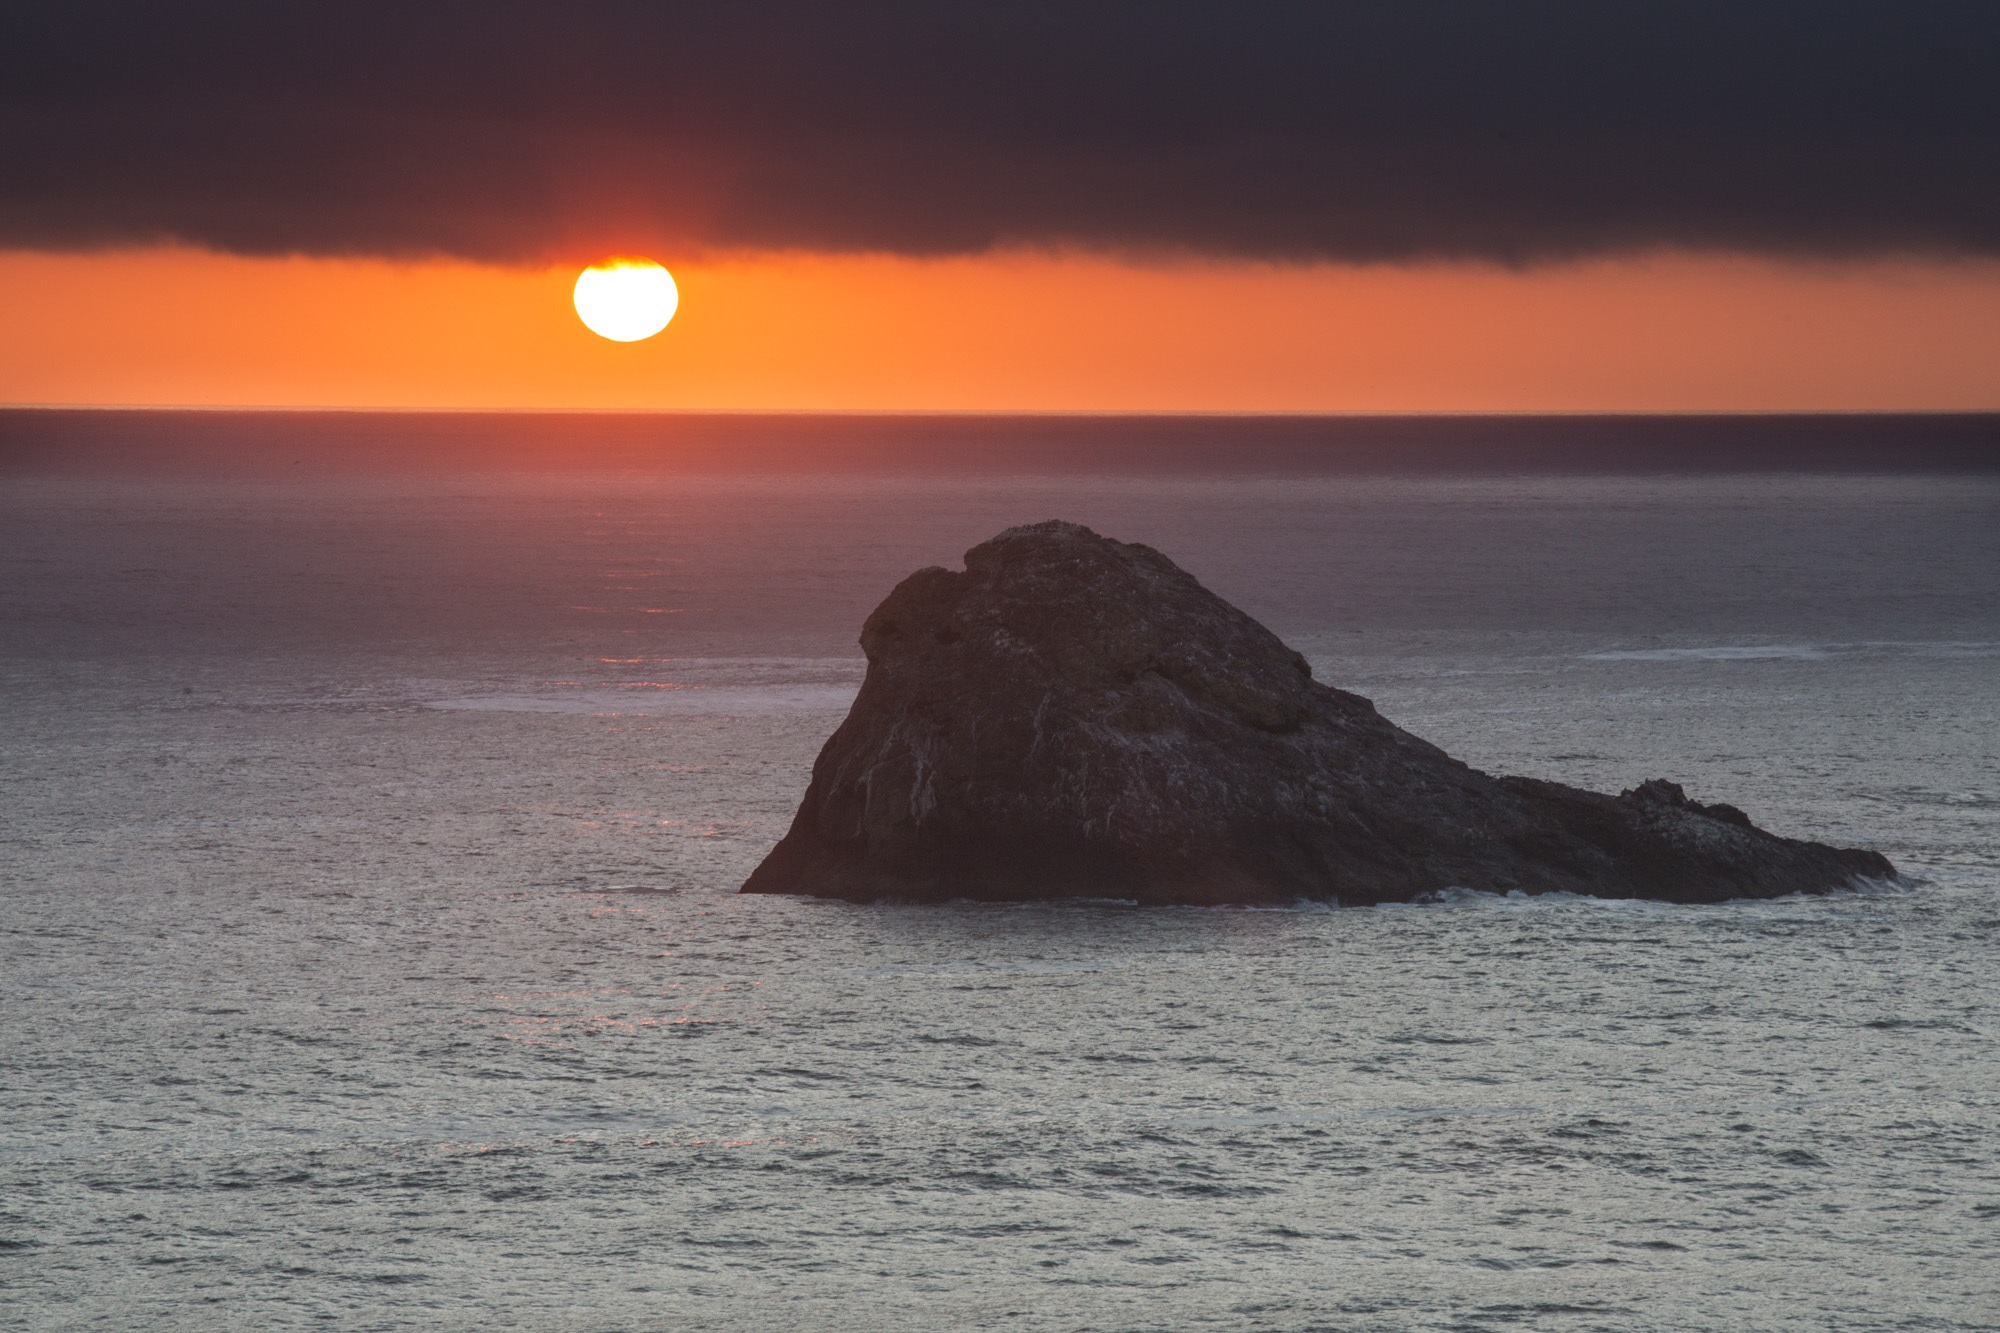
beach, sea, coast, water, rock, ocean, horizon, sky, sunshine, sun, sunrise, sunset, shore, wave, view, dawn, dusk, twilight, scenic, seascape, colorful, terrain, body of water, outdoors, silhouettes, cape, wind wave